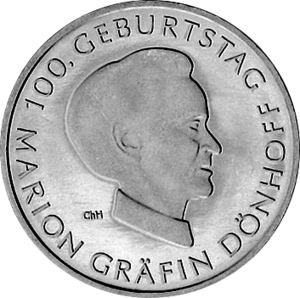
La comtesse Marion Hedda Ilse von Dönhoff, ou simplement Dönhoff, née le 2 décembre 1909 au château de Friedrichstein en Prusse-Orientale et morte le 11 mars 2002 au château de Crottorf, près de Friesenhagen en Rhénanie-Palatinat, est une aristocrate allemande, qui fut rédactrice en chef et directrice de l'hebdomadaire Die Zeit, dont elle fut cofondatrice, et l'une des grandes figures du journalisme allemand d'après-guerre.